Hans Klok

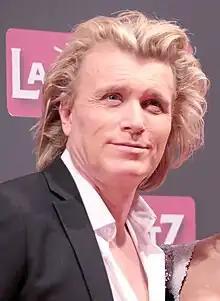
Klok in 2018

Johannes Franciscus Catharinus "Hans" Klok (born 22 February 1969) is a Dutch magician and illusionist.